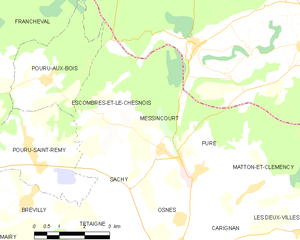
Carte des communes françaises: Messincourt